Umbro

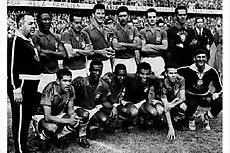
Brazil won its first World Cup in 1958 wearing Umbro kits

Brazil became the first FIFA World Cup champion to wear kits by Umbro in 1958. Two years later, Manchester United Scottish player Denis Law signed an exclusive agreement with the brand, becoming the first footballer to be sponsored by Umbro. The England national team won its only title in 1966 wearing kits by Umbro (the deal had been signed in 1954). Of the 16 teams that competed, 15 wore kit manufactured by Umbro, the only exception being the USSR. By the late 1960s, 85% of British football teams wore kits manufactured by the company, including Celtic, the first British team to win a European Cup in 1967. Liverpool FC won the first four of their six European Cups while wearing Umbro kits, in 1977, 1978, 1981 and 1984.